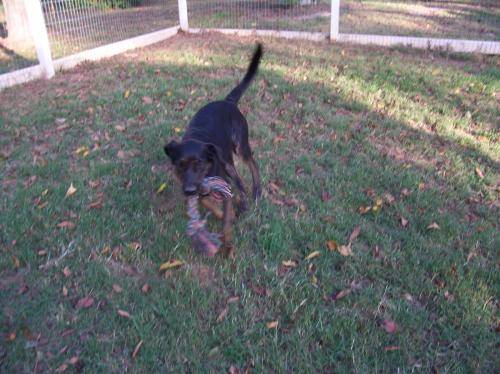
Label: dog